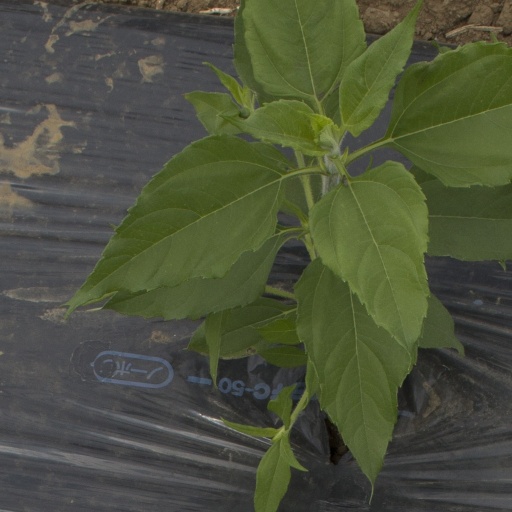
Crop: Jerusalem artichoke